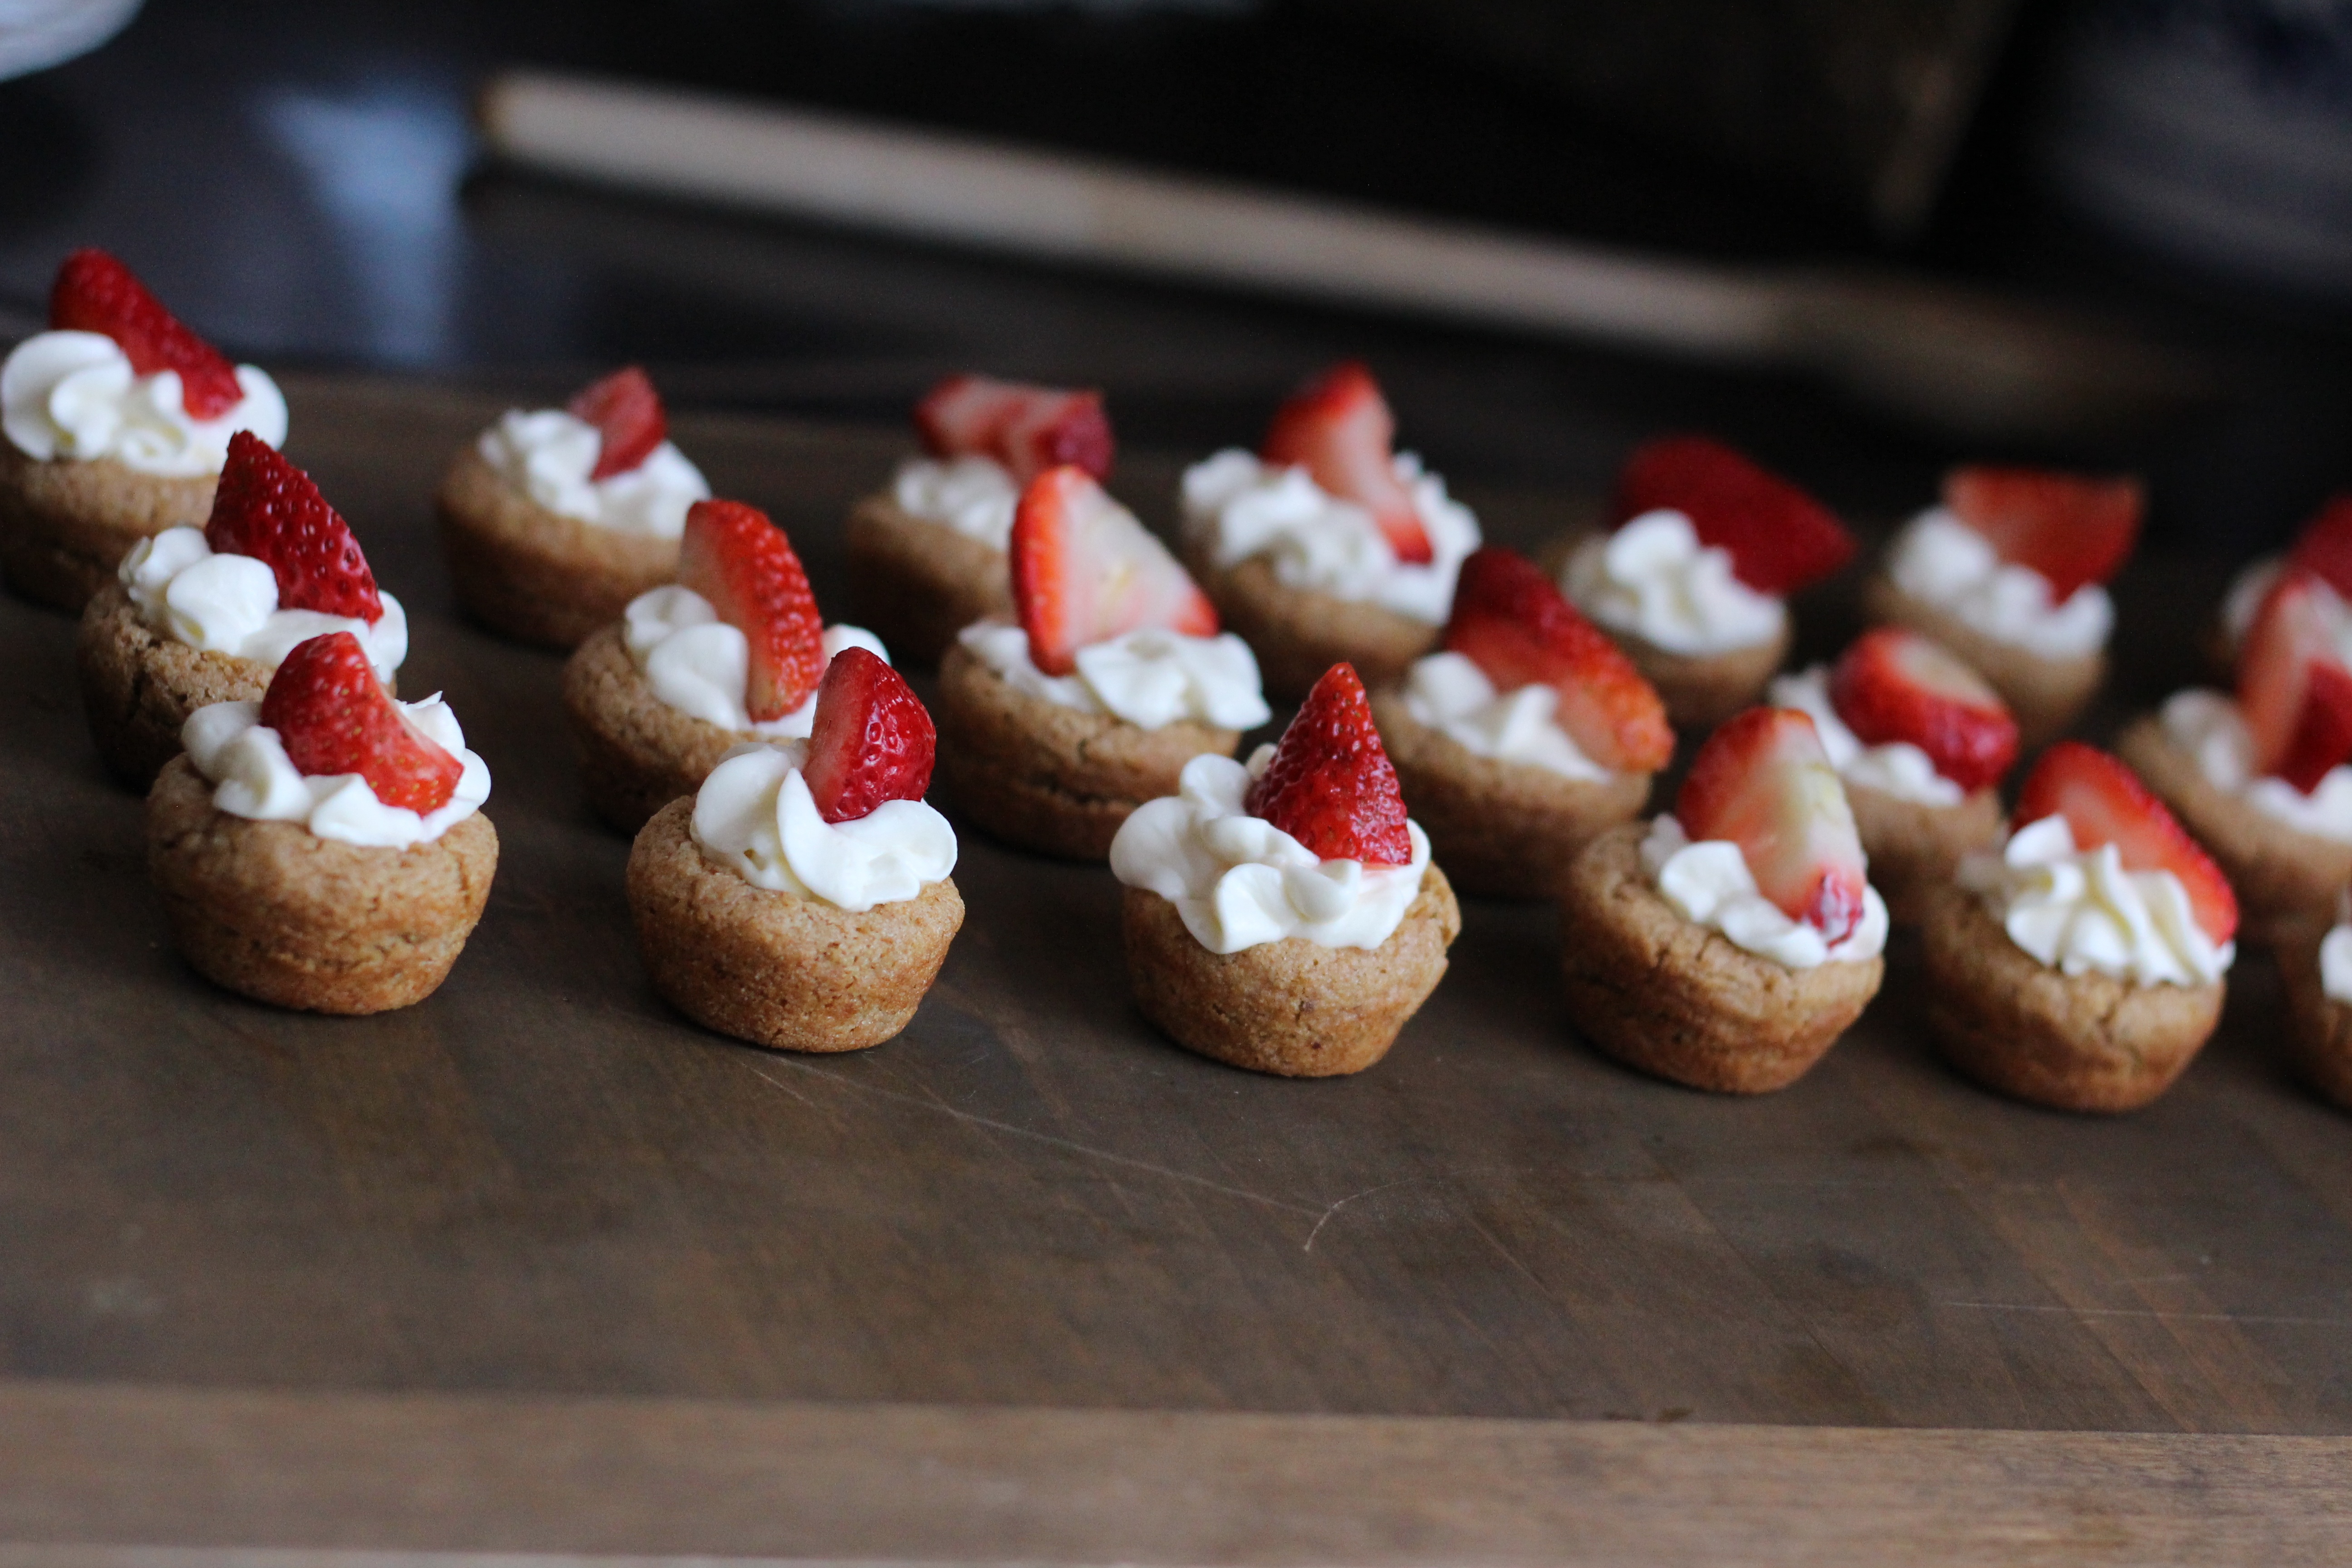
fruit, berry, sweet, meal, food, produce, baking, dessert, cream, cake, strawberry, sweets, icing, candy, tart, strawberries, cupcakes, sweetness, baked goods, flavor, tarts